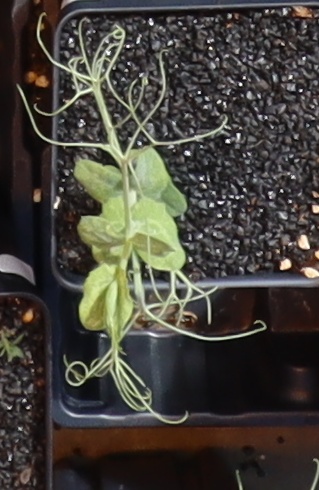
Label: Field Pea